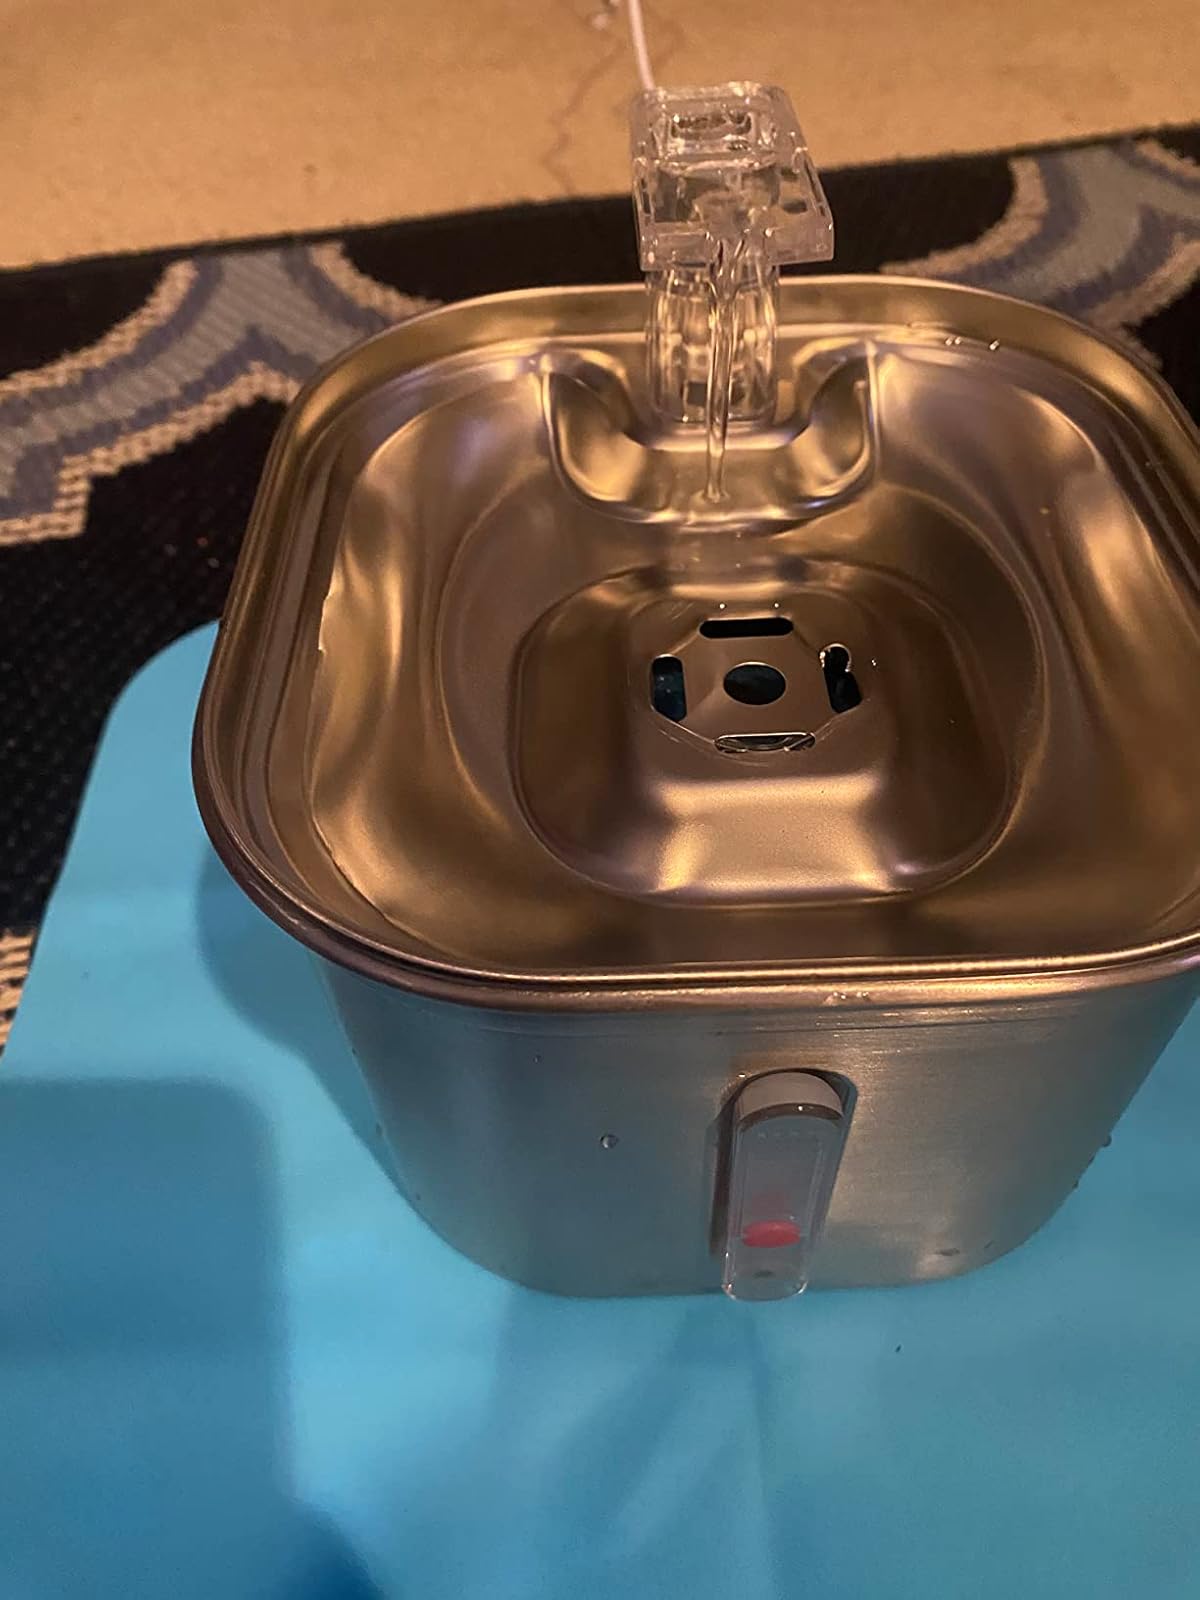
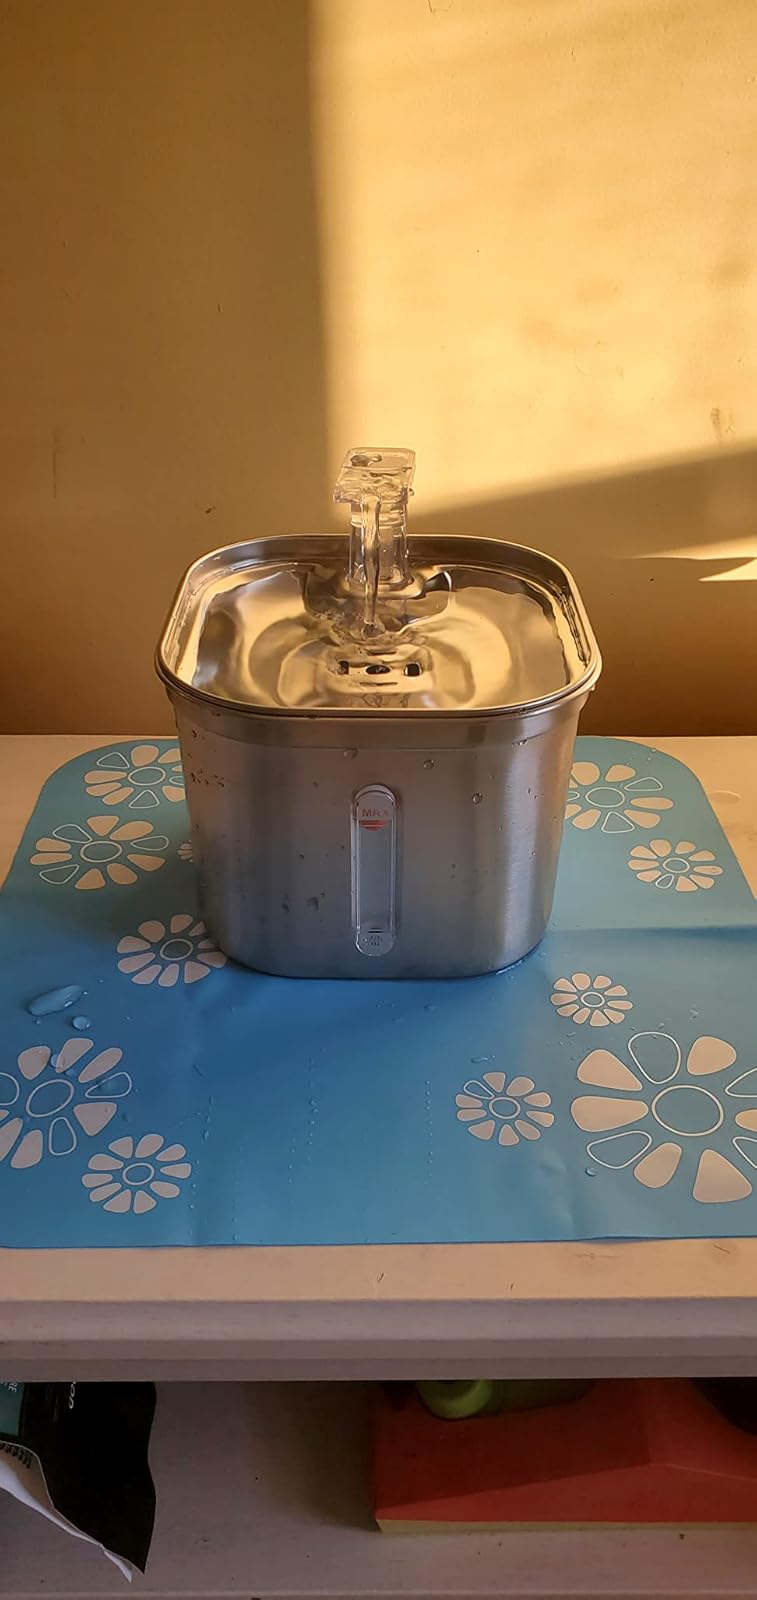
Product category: items_bowl
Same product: yes